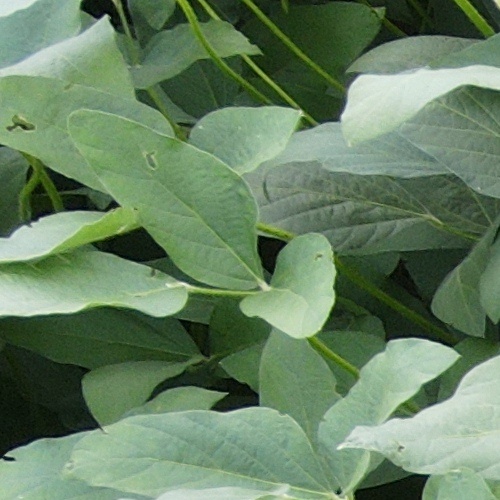
Label: Caterpillar